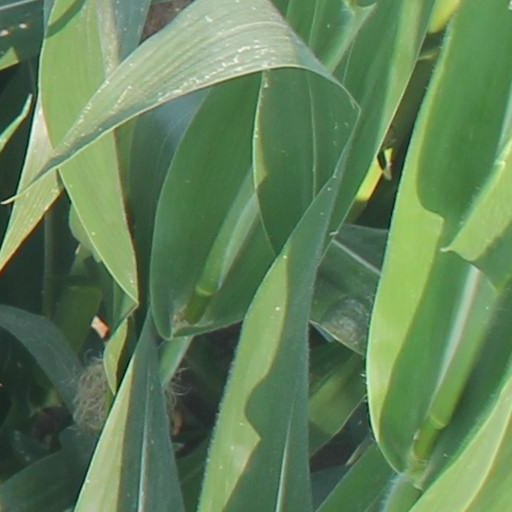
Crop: maize; corn